Anathema

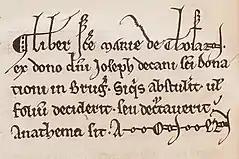
Anathema or curse in a 12th–13th century manuscript of the Ter Doest abbey

Anathema derives from Ancient Greek: , , meaning "an offering" or "anything dedicated", itself derived from the verb , , meaning "to offer up". In the Old Testament, חֵרֶם ("chērem") referred to both objects consecrated to divine use and those dedicated to destruction in the Lord's name, such as enemies and their weapons during religious wars. Since weapons of the enemy were considered unholy, the meaning became "anything dedicated to evil" or "a curse".